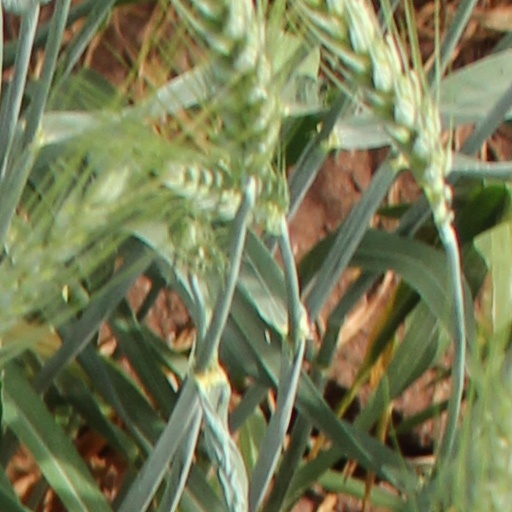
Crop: wheat